Answer in natural language. How many Televisions are visible in the scene? Choose between the following options: 3, 1, 0, 4 or 2
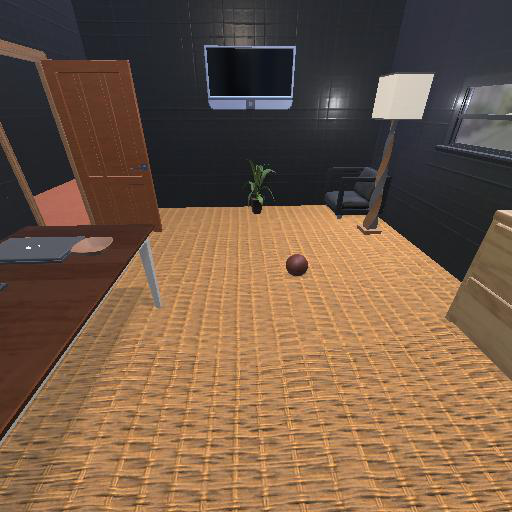
<answer>1</answer>